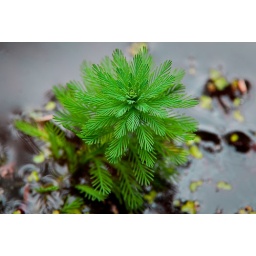
plant growing in the water beside one of the bridges crossing Harris Lake on the Peninsula Trail at Harris Park